Third Army (Bulgaria)

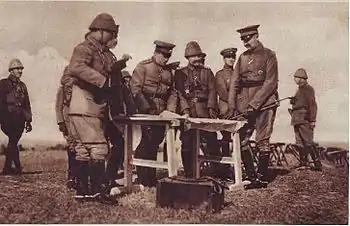
General Toshev and Hilmi Paşa observing the fighting around Medgidia

The Second Battle of Cobadin opened on 19 October with the largest artillery barrage yet seen in the Dobrudja Campaign. The Eastern Group was to execute the main attack in the direction of Topraisar and the Western Group engaging in diversionary actions. General Kantardzhiev's men however met with very strong resistance and were not able to advance decisively for several days at the same time however had greater success and received permission from the field marshal to undertake a general attack in his sector on 20 October. The advance was very successful with the 4th Preslav Division capturing 24 officers and 2,800 soldiers from the Russian 61st Division. The entire center and right of the Russo-Romanian Army was retreating towards Cernavodă and Medgidia while the defensive line between the Danube and Cobadin had fallen in the hands of the Bulgarians and the Ottomans. The Eastern Group now also achieved greater results and forced the Romanians to retreat. On 22 October Bulgarian Cavalry Division entered the strategic port of Constanța and the 4th Preslav Division met, defeated fresh reinforcements from the new IV Russian corps around Medgidia and took the town. Only the Romanian 2nd and 5th divisions, that were reduced to 3,500 and 4,000 combatants, were still holding out at Cernavodă but they too were forced to evacuate that fortress and damage the King Carol I Bridge on 25 October. Thus as a result of the battle, the Central Powers gained control of large stores of supplies and fuel as well as the vital railway between Constanța and Cernavodă. The offensive achieved a penetration depth of some 80 kilometers, or an average of 10 kilometers per an operational day – the highest of all major Bulgarian offensives during World War I.